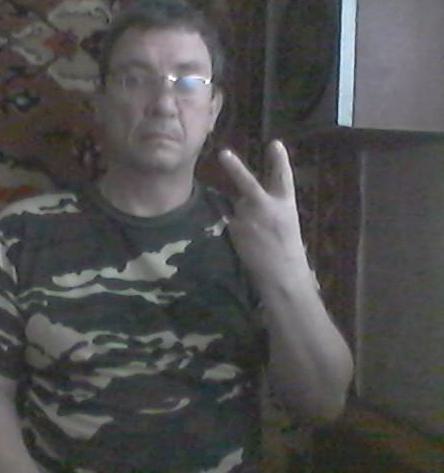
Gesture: peace_inverted